Isleños (Louisiana)

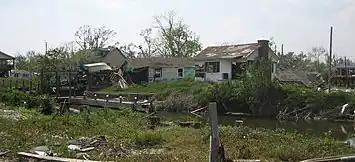
The fishing village of Yscloskey following the devastation of Hurricane Katrina

The settlement along Bayou Terre-aux-Boeufs was rather isolated, with the Isleño population being larger than any other community. The original Canary Islander recruits came mainly from the islands of Tenerife and Gran Canaria with the remainder from Lanzarote, La Gomera, and La Palma. St. Bernard Parish Historian William de Marigny Hyland has located the origin of many descendants to the single location of Icod de los Vinos on the island of Tenerife.